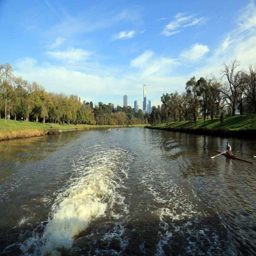
cruise looking downriver with parkland on both sides